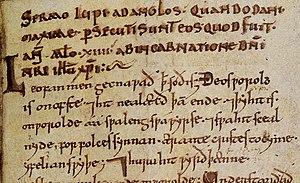
Wulfstan, parfois surnommé Lupus « le Loup », est un prélat anglo-saxon mort le 28 mai 1023 qui est évêque de Londres, puis évêque de Worcester et archevêque d'York. On lui donne parfois le numéro « II » pour le distinguer d'un autre Wulfstan qui a également occupé le siège d'York.
Un sermon, du latin sermo, est un discours prononcé dans des circonstances religieuses.